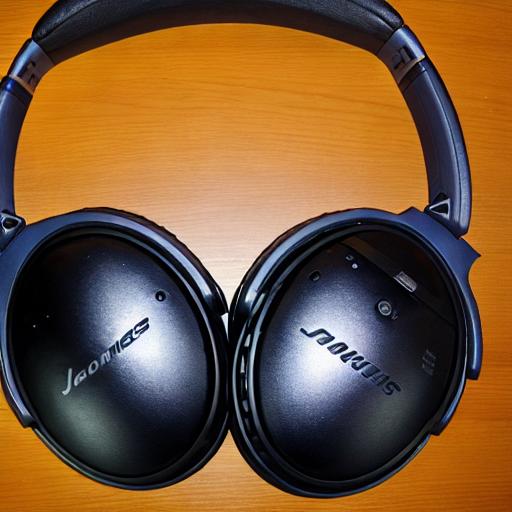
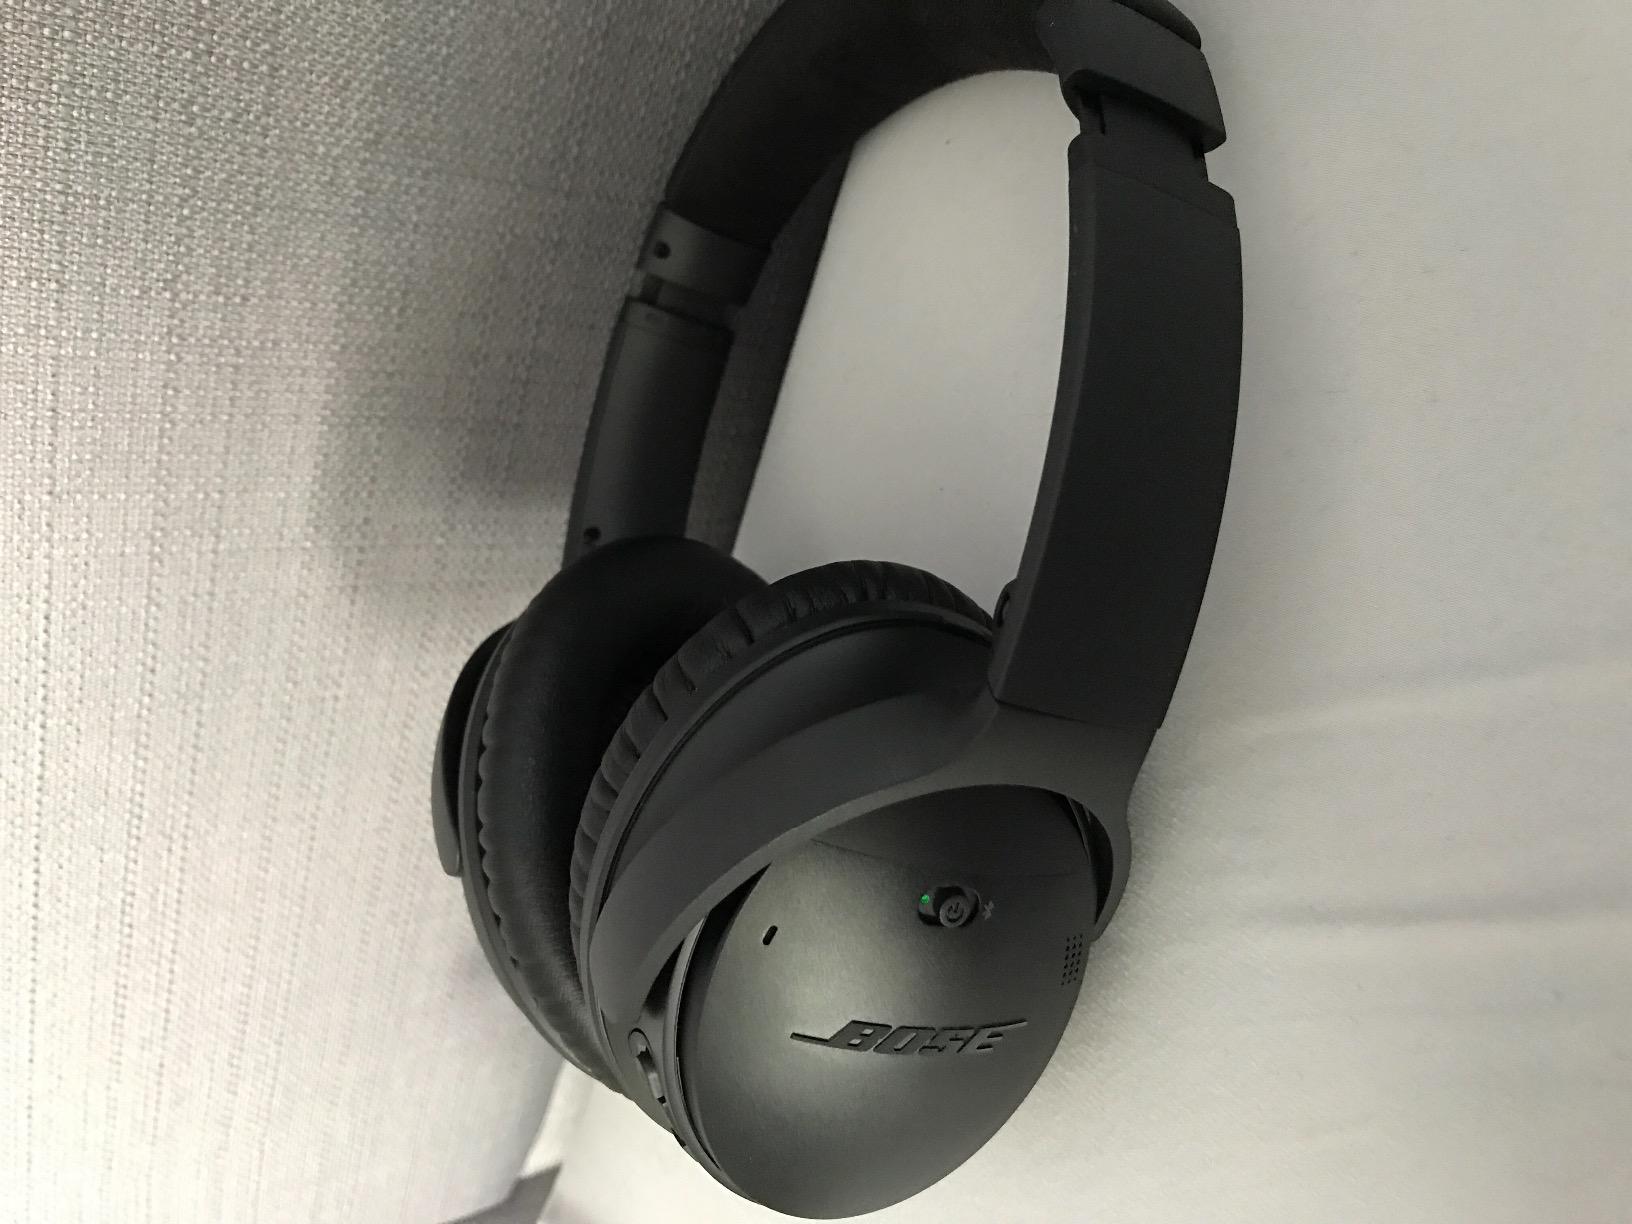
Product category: headphones
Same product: no